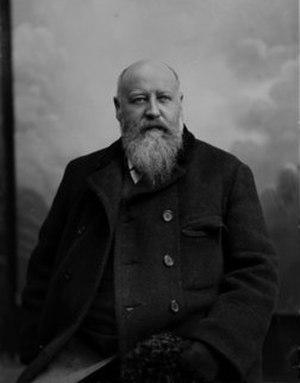
Christian Krohg, né le 13 août 1852 à Vestre Aker et mort le 16 octobre 1925 à Christiana, est un peintre, illustrateur, écrivain et journaliste norvégien.